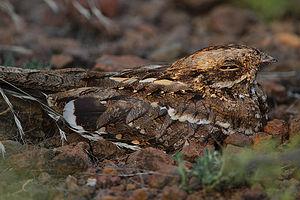
L'Engoulevent de Reichenow est une espèce d'oiseaux de la famille des Caprimulgidae.